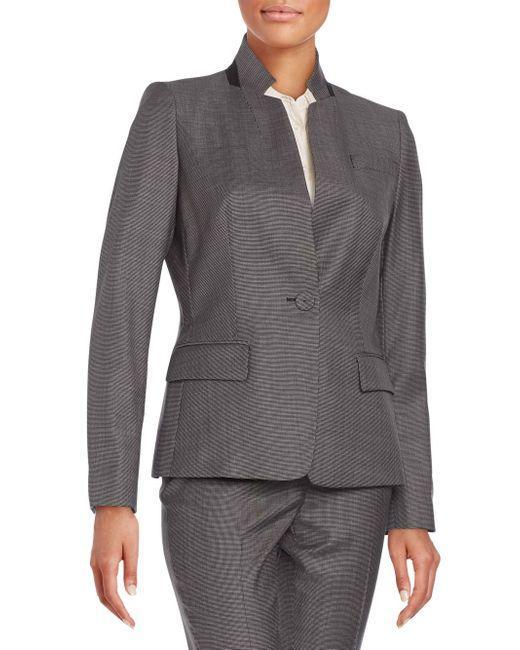
grauer formeller Büromantel, lange Ärmel